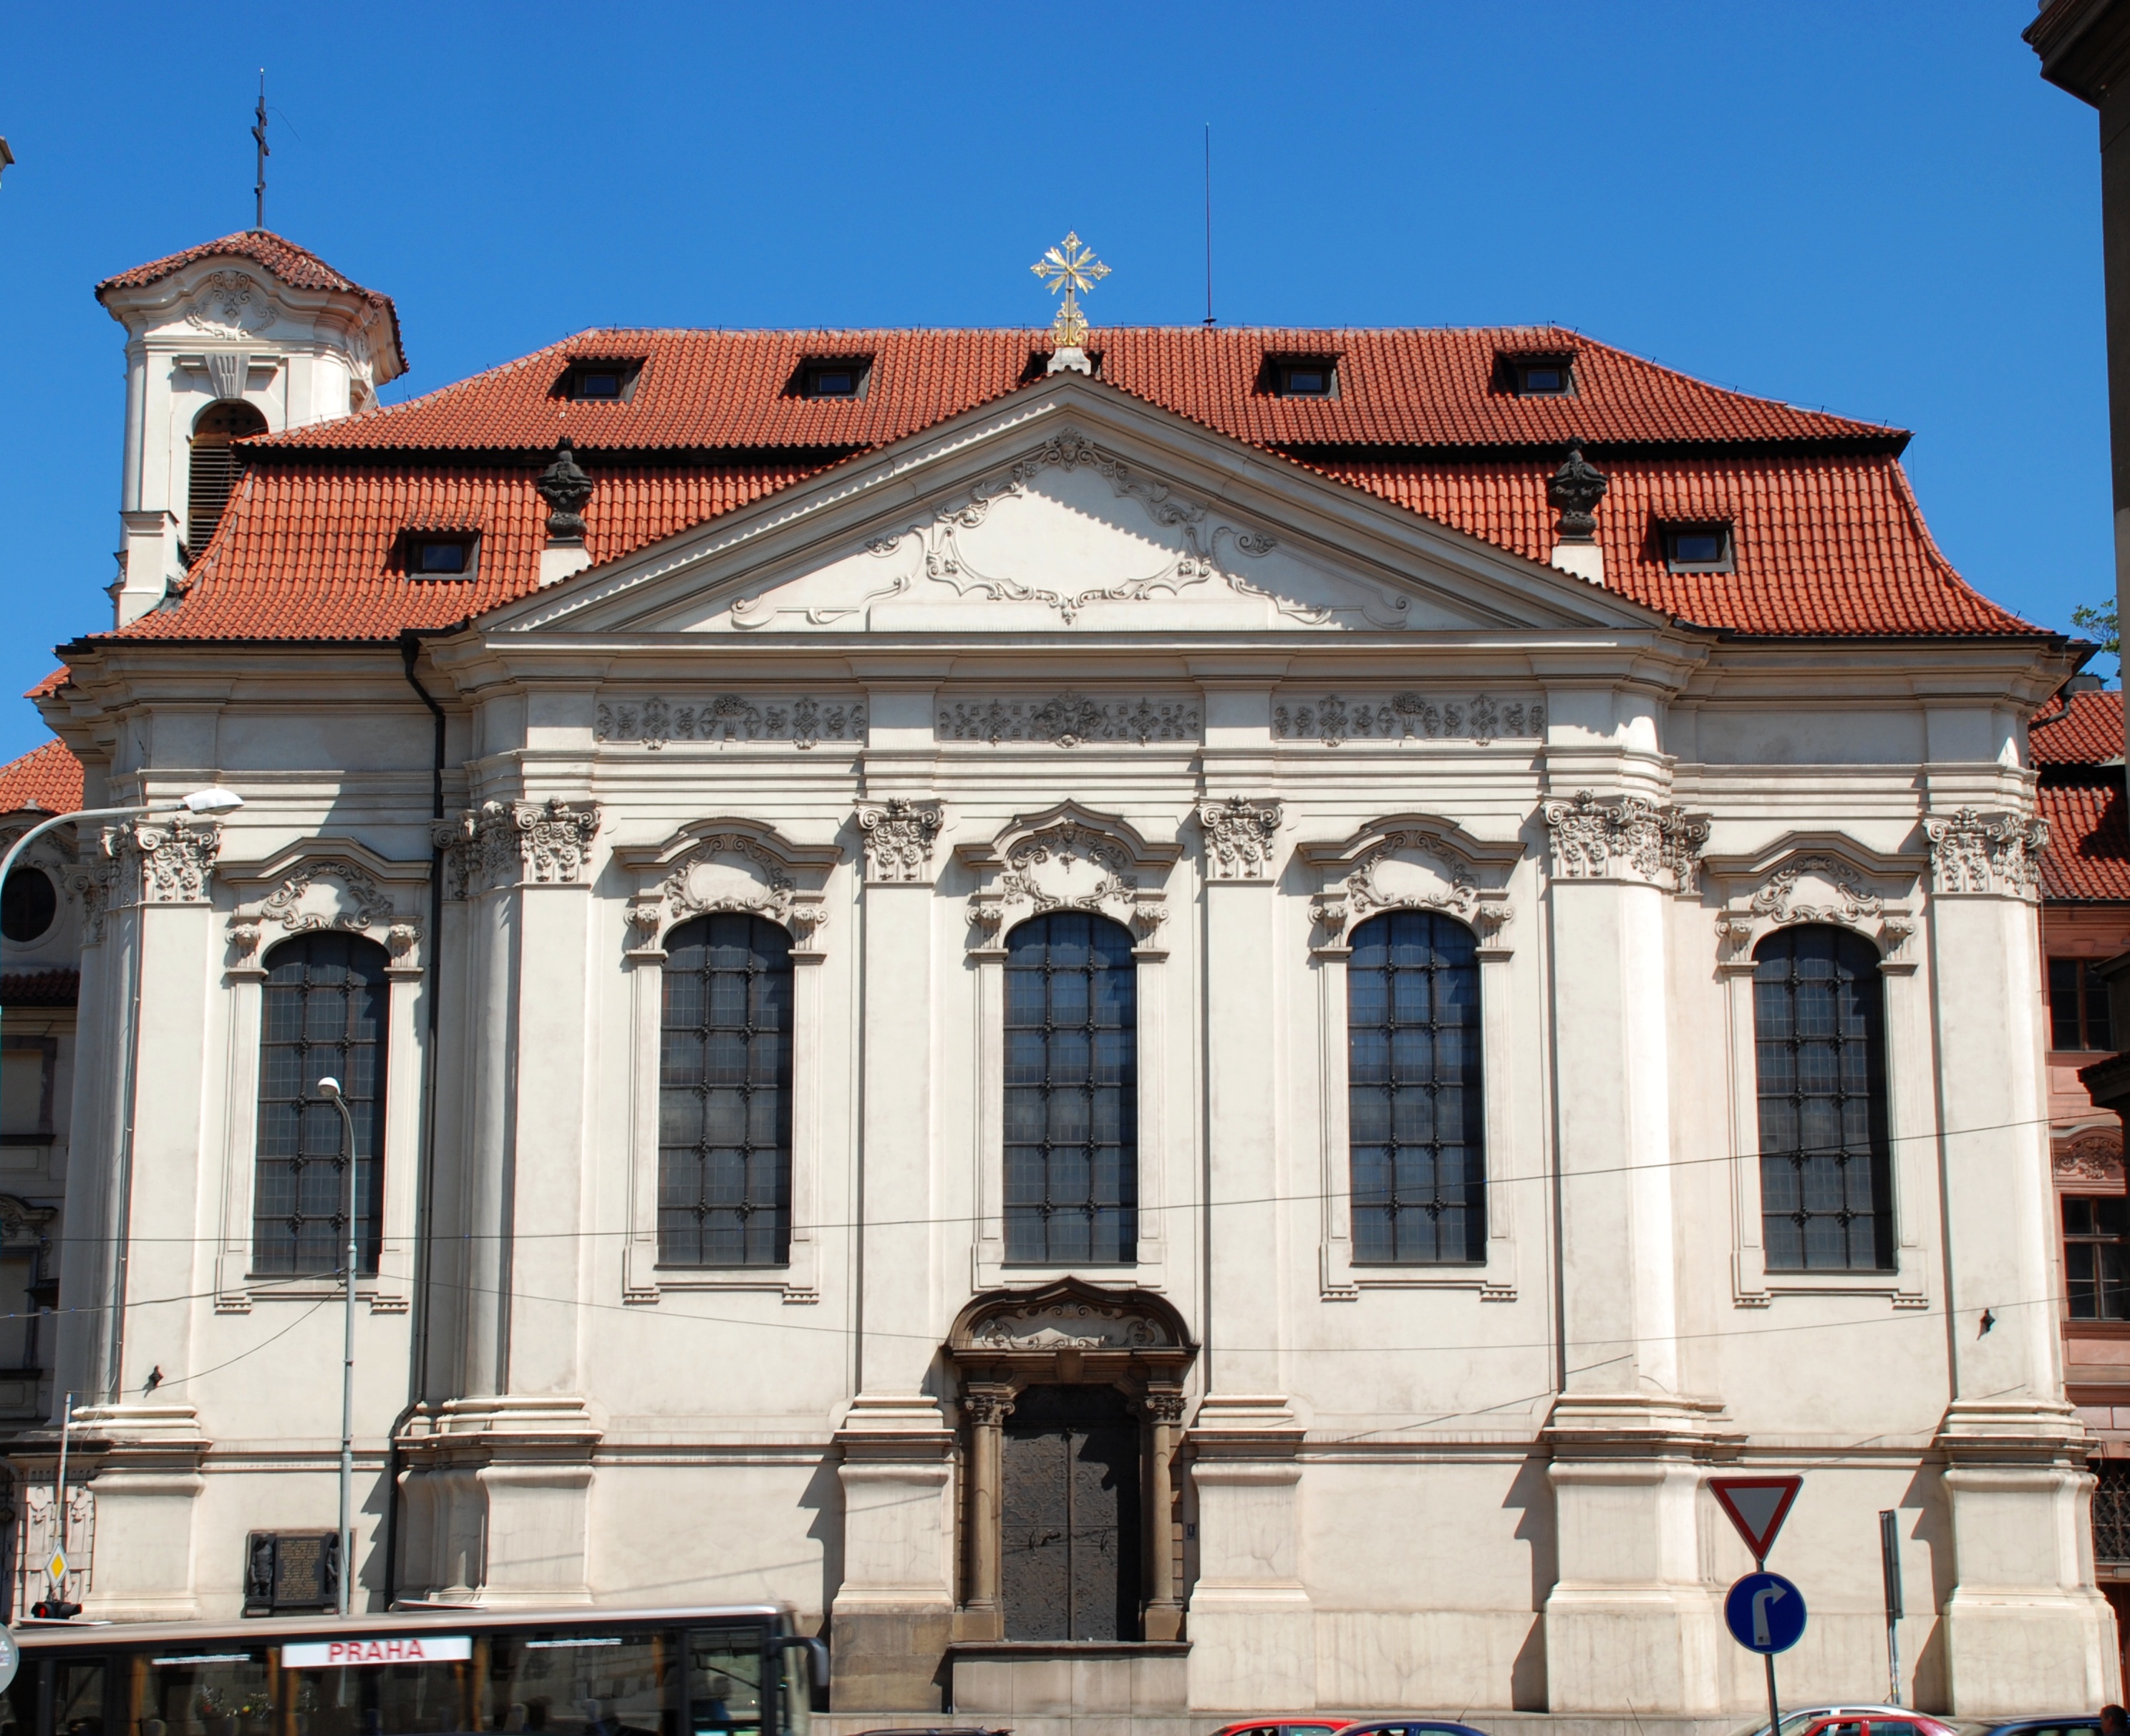
architecture, town, building, palace, city, cityscape, downtown, europe, landmark, facade, prague, nikon, synagogue, tourist attraction, estate, d80, cityscapes, bohemia, praha, nikond80, classical architecture